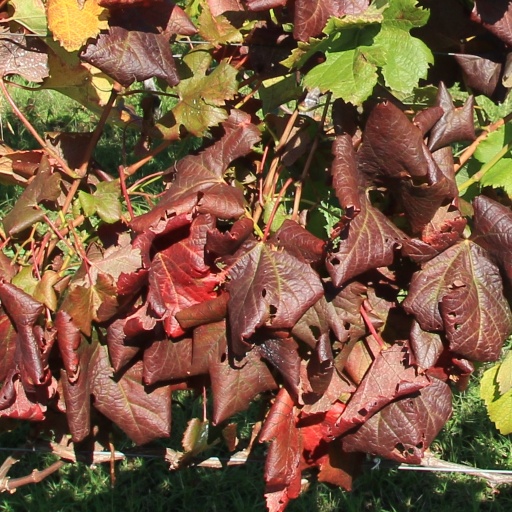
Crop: grape